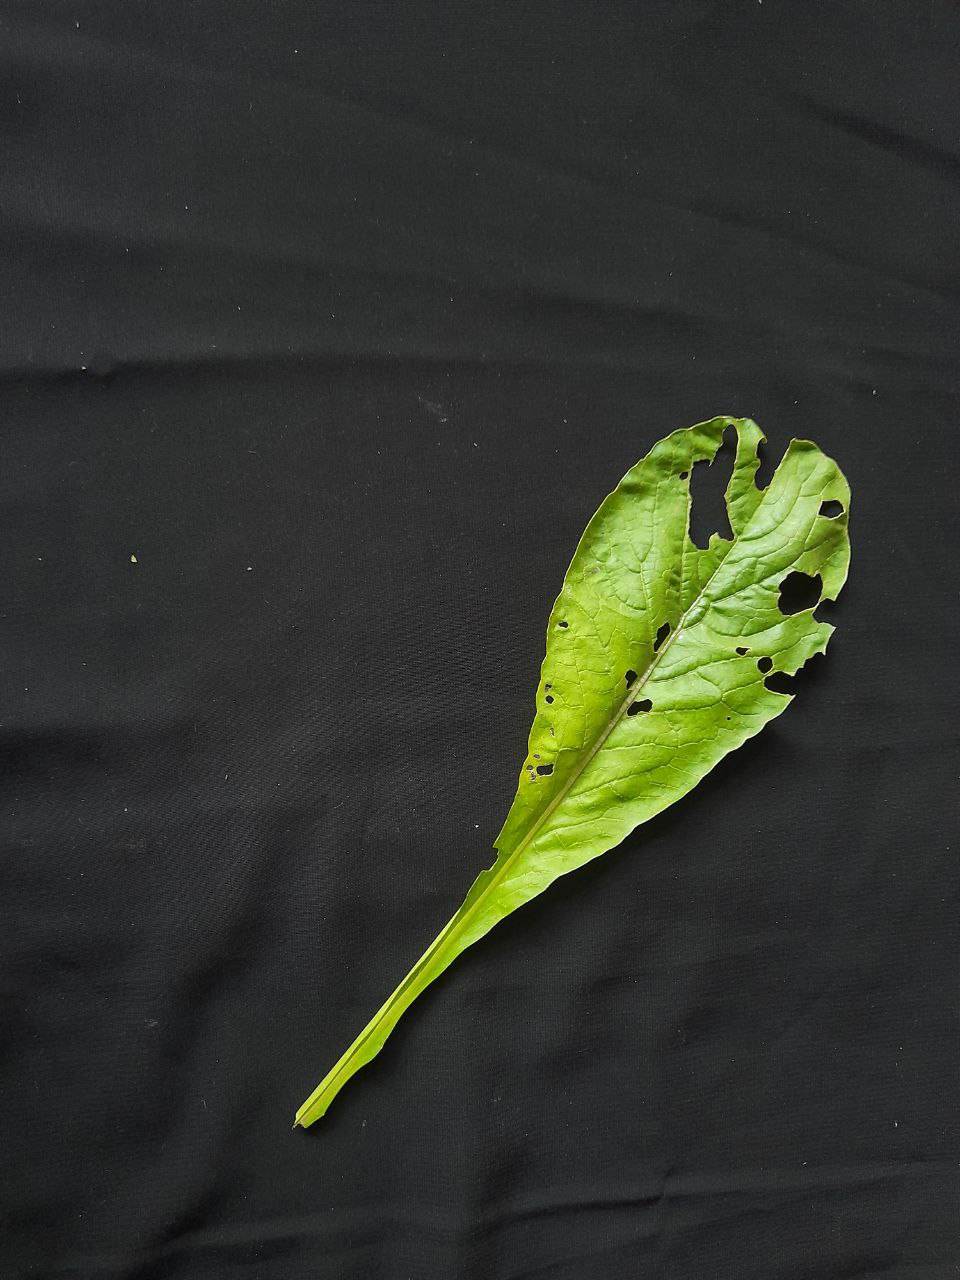
Label: flea beetle